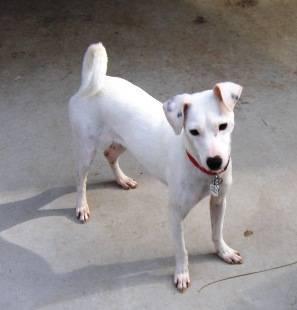
dog